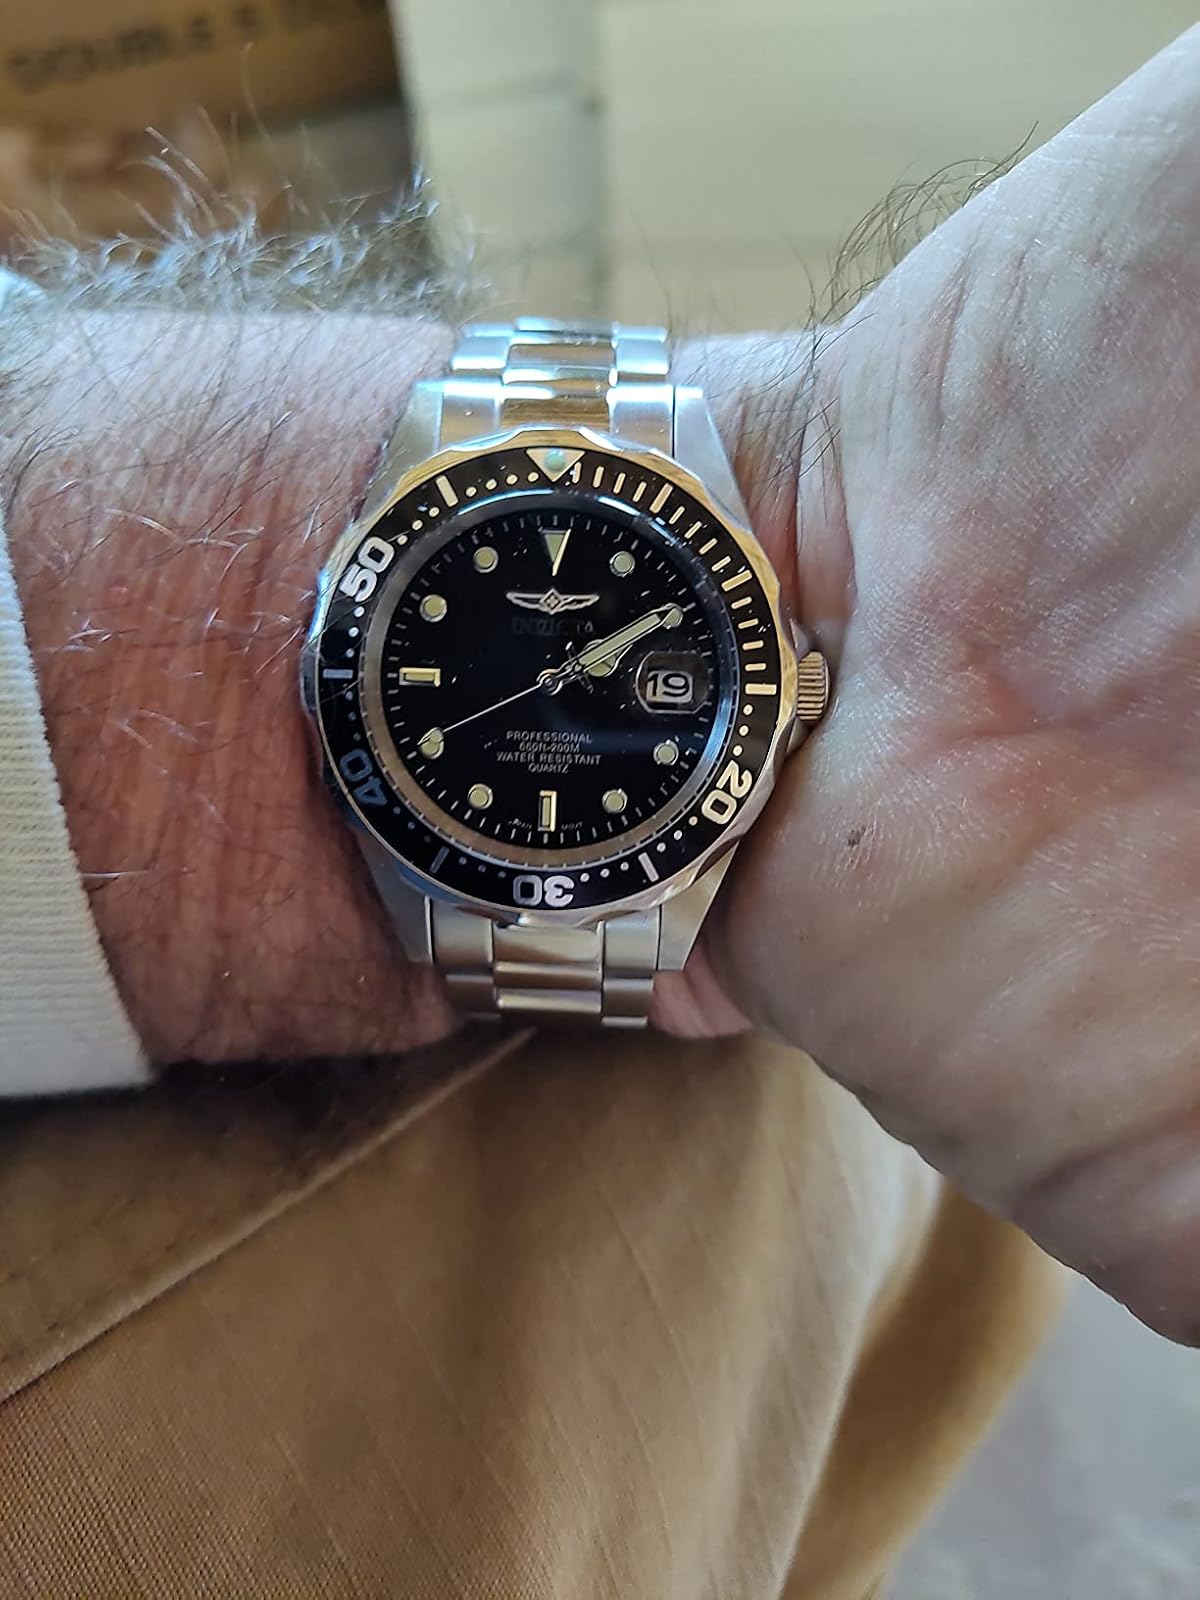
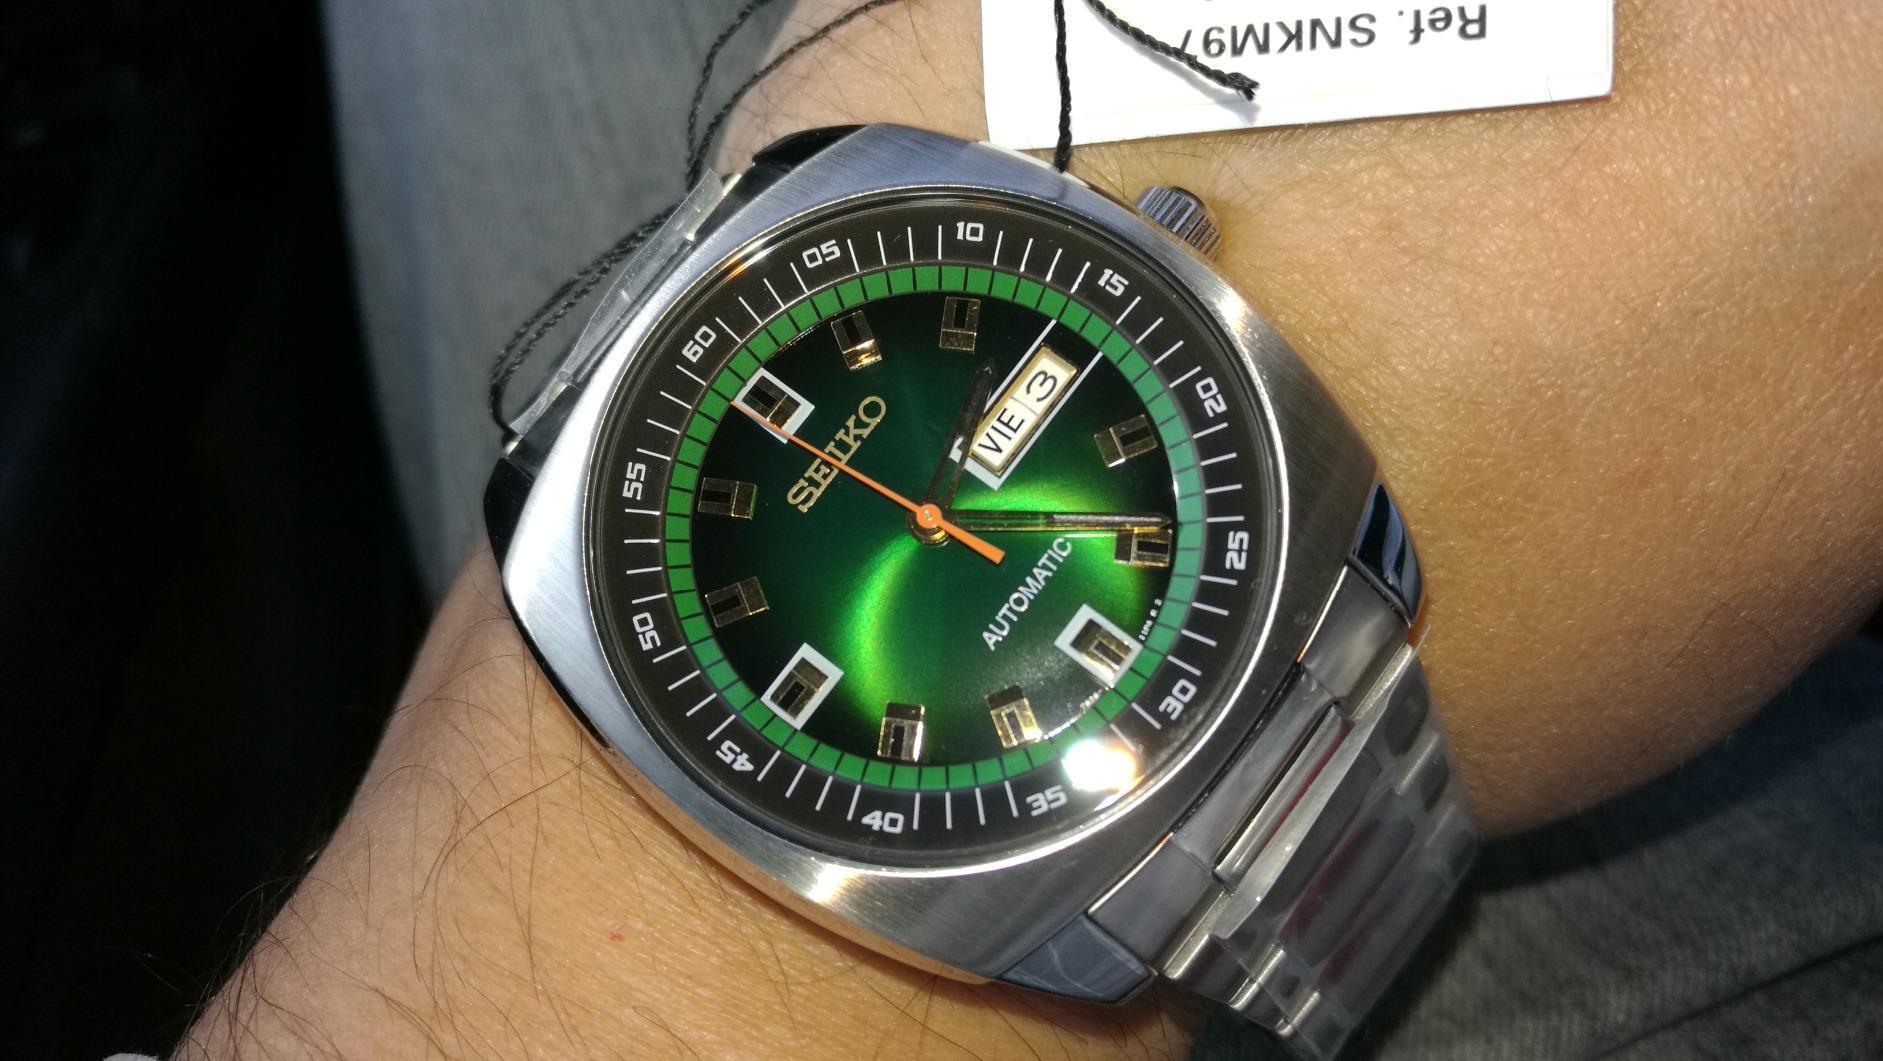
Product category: accessories_watch
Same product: no